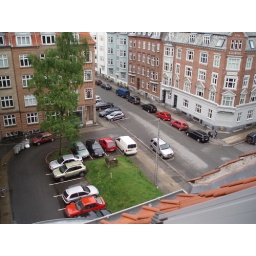
As seen on May 28th 2006, 11 am. Apparently the people living in my street like red cars.